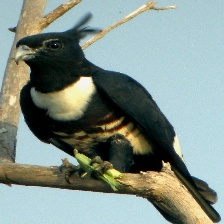
Species: BLACK BAZA
Scientific name: AVICEDA LEUPHOTES